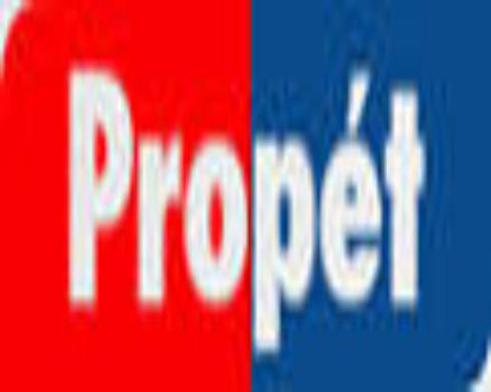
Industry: Clothes